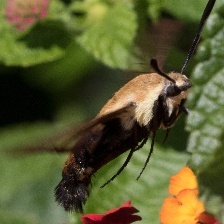
Species: CLEARWING MOTH